Reina Roffé

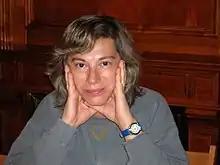
Reina Roffe in 2006

Reina Roffé (born 4 November 1951) is an Argentine writer. She was born in Buenos Aires. She studied journalism and literature at university. Her first novel, "Llamado al Puf", won the Premio Pondal Ríos for the best work by a young author in 1973. For "La rompiente", she received the Premio Internacional de Novela Breve awarded by the Municipality of San Francisco, Córdoba.